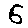
Label: 6